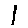
Label: 1